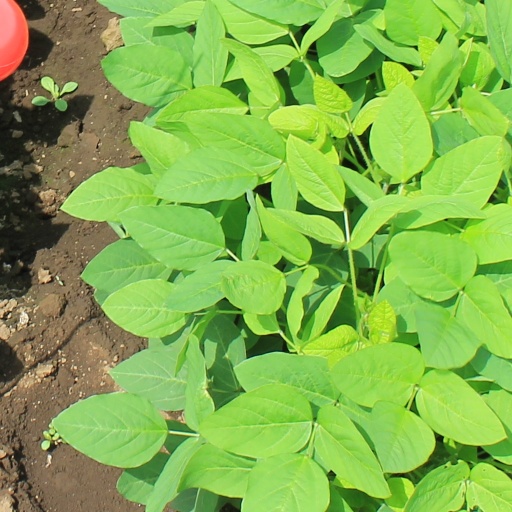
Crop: soybean